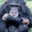
Label: chimpanzee